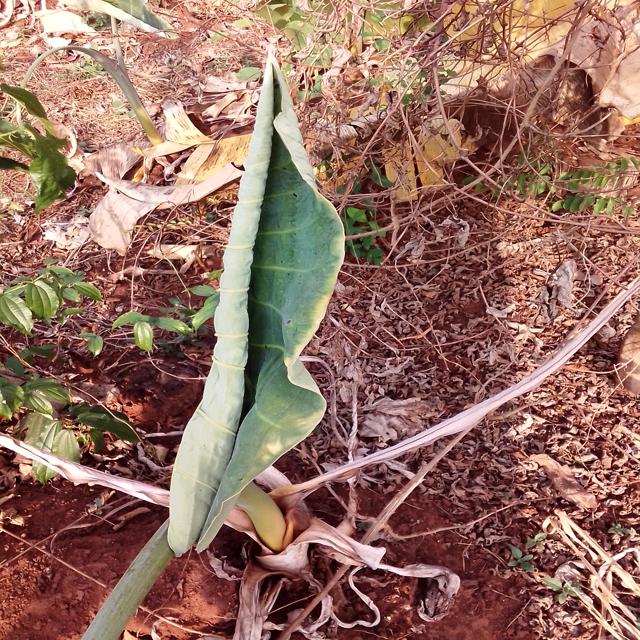
Label: Healthy